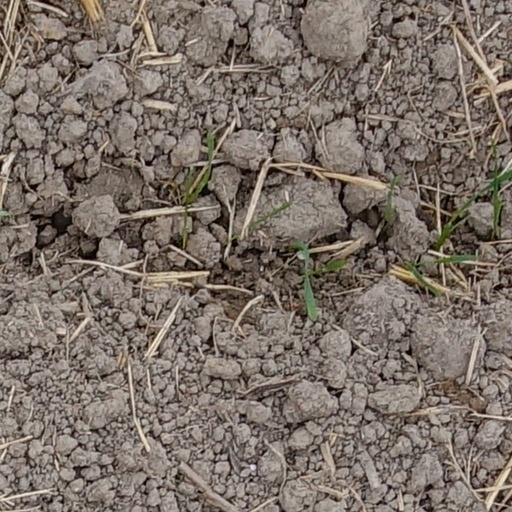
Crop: wheat